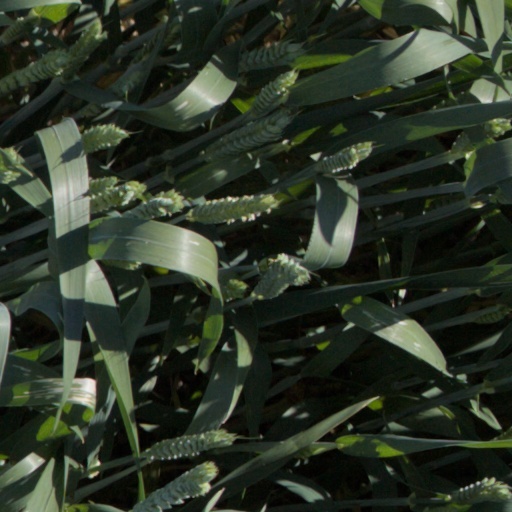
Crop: wheat